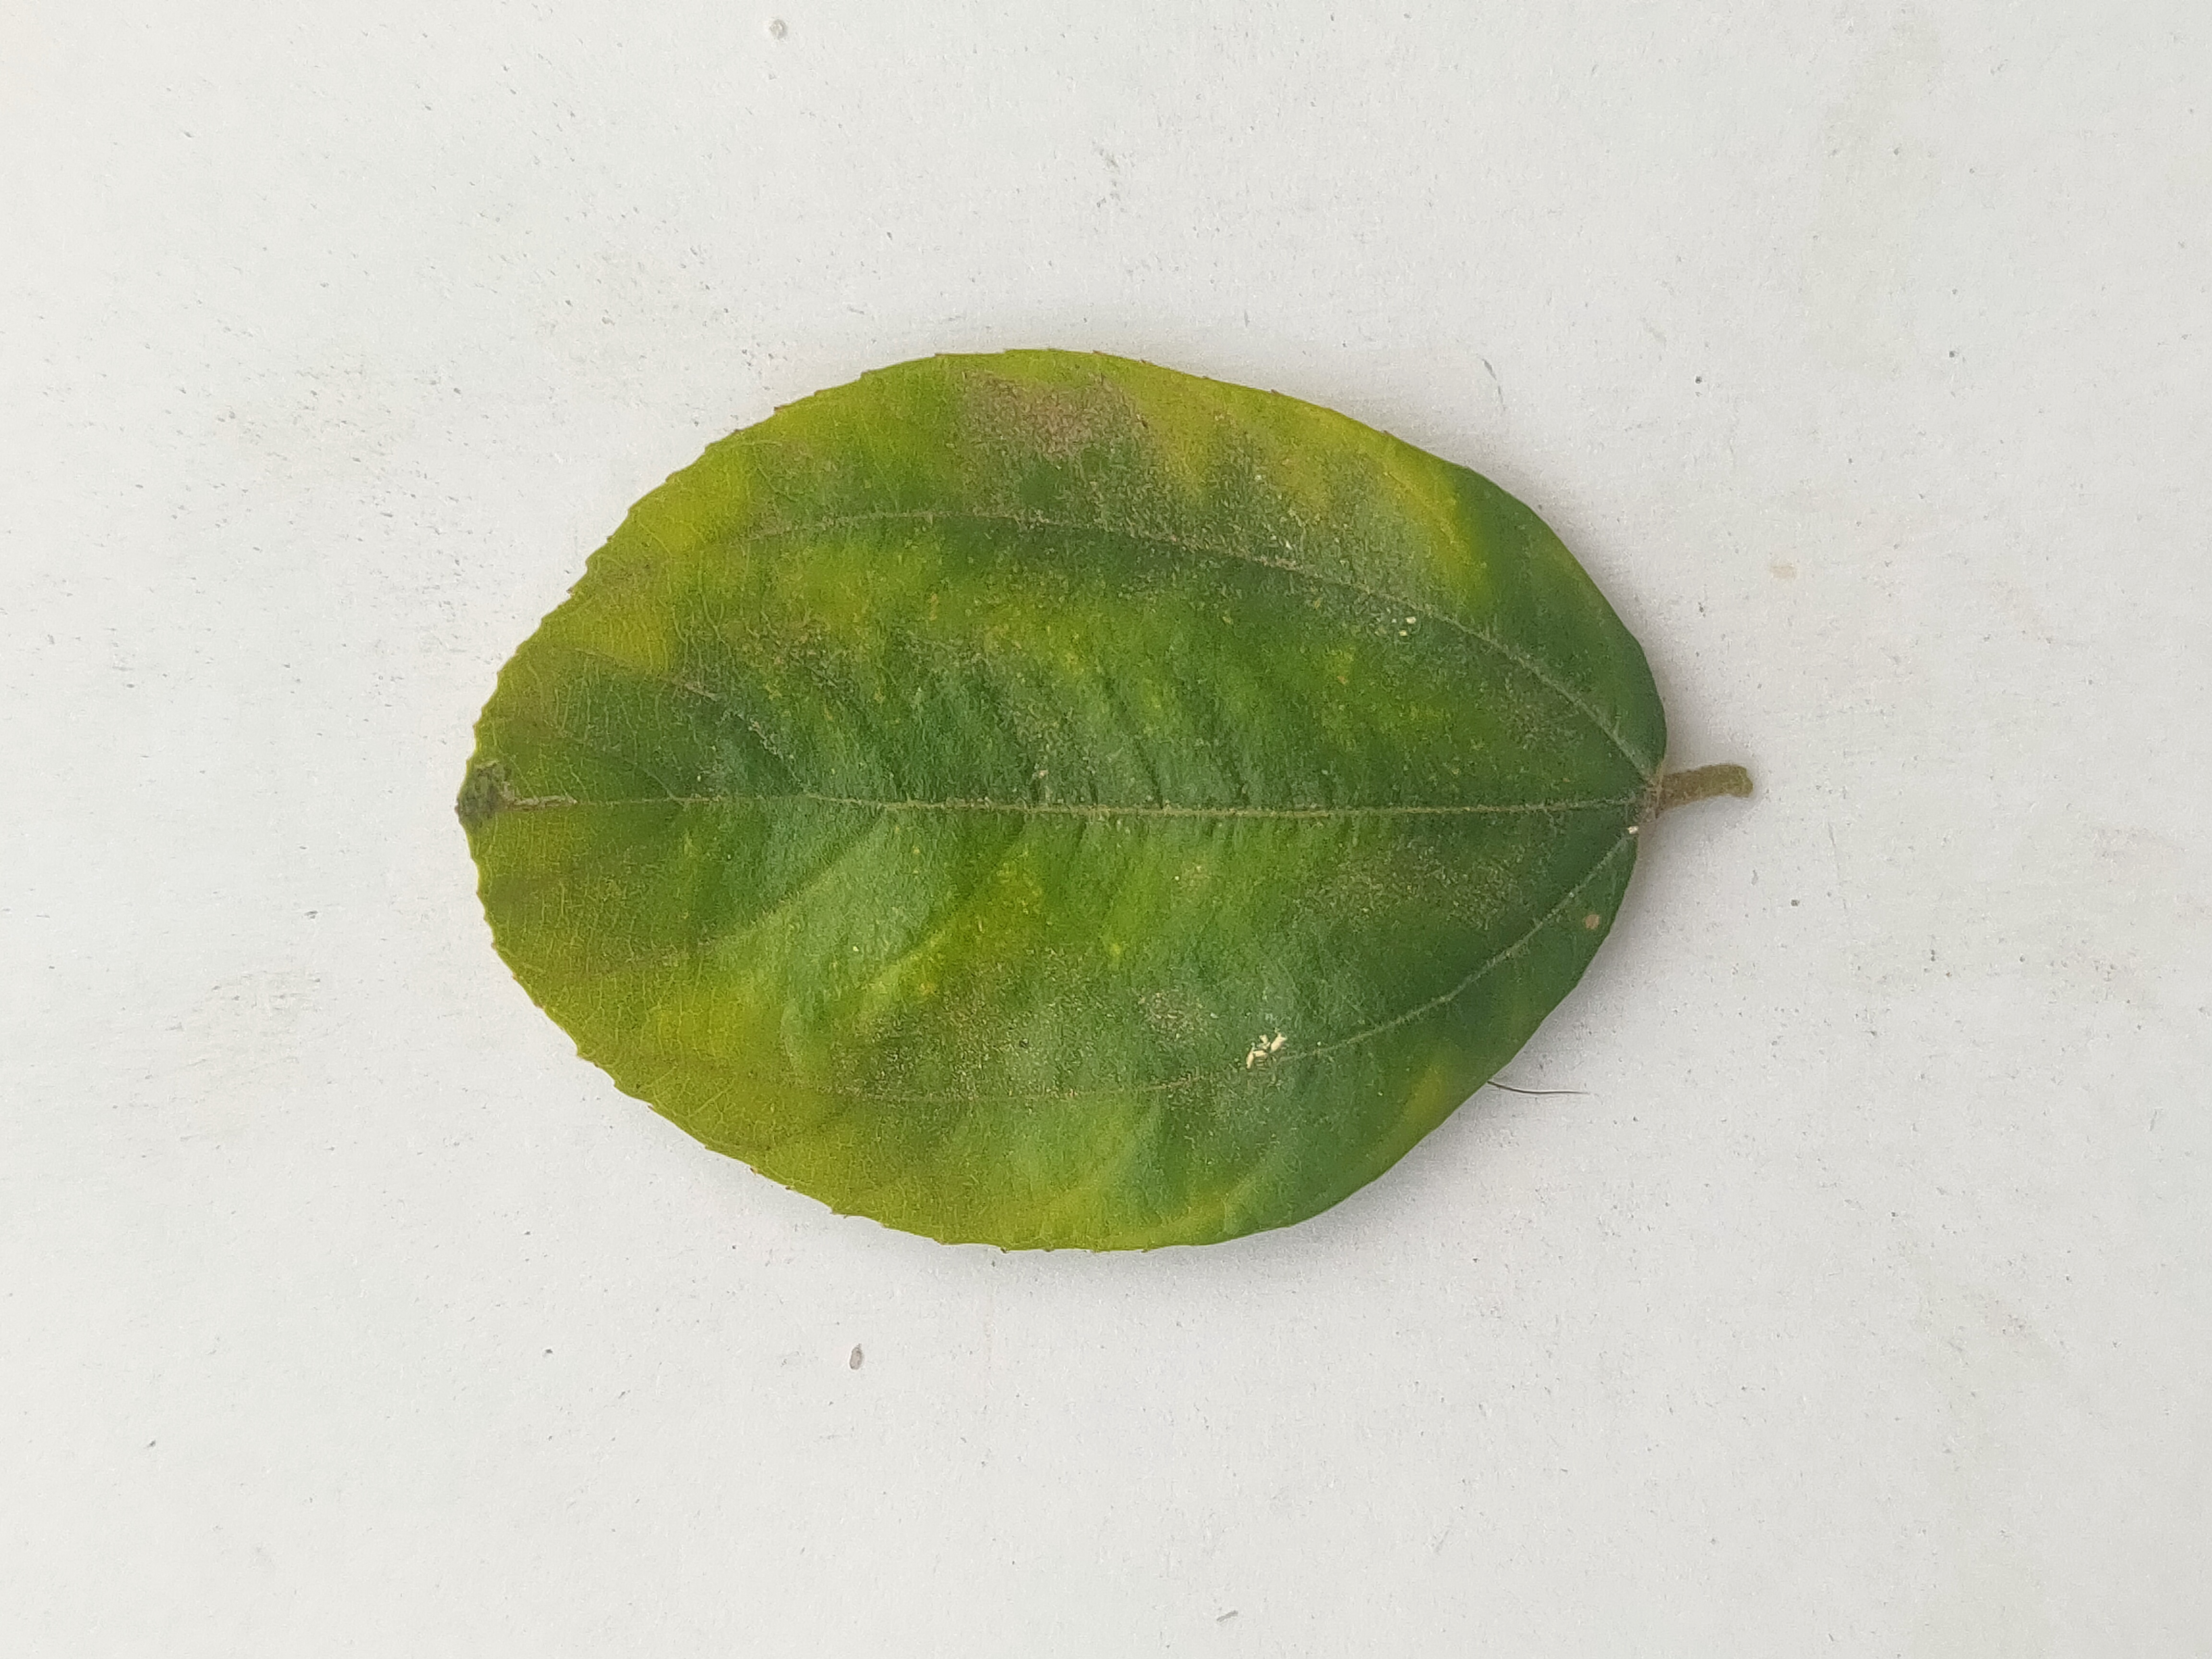
Leaf variety: Plum